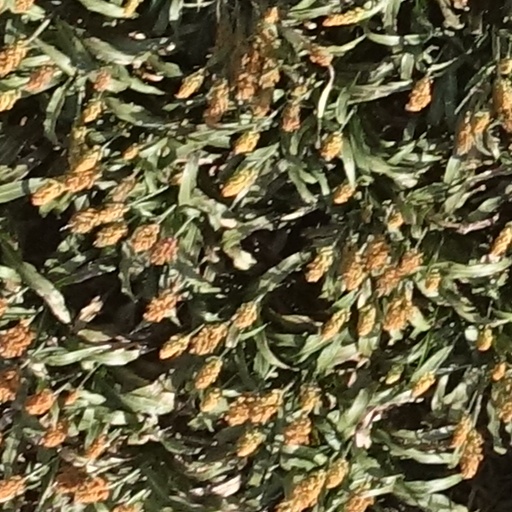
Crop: sorghum